Anterior teeth

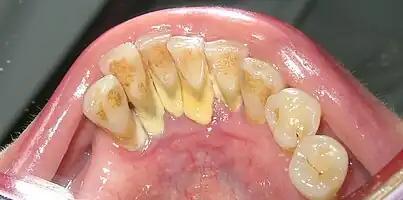
Mandibular anterior calculus

In dentistry, the term anterior teeth usually refers as a group to the incisors and canine teeth as distinguished from the posterior teeth, which are the premolars and molars. The distinction is one of anterior (front of the body) versus posterior (rear of the body). The distinction holds in both the upper jaw (maxilla) and lower jaw (mandible). As a rough guide, it can be said that the anterior teeth are tailored to biting (breaking the food into chewable chunks) whereas the posterior teeth are tailored to chewing (comminuting the food into swallowable particles).